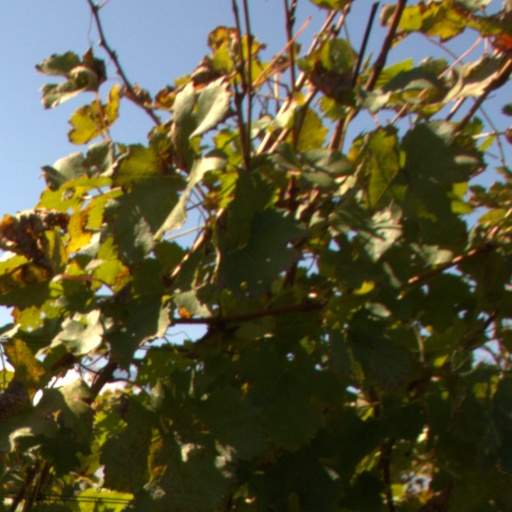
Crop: grape